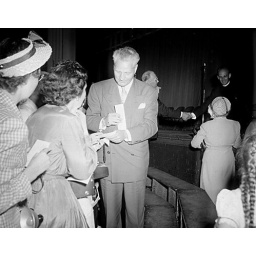
Governor Luther Youngdahl signs books at 1949 convention of the Augustana Luther League, held in Duluth, Minn. ELCA Archives image.